Buick Riviera

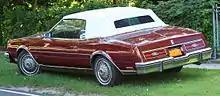
Rear view of 1984 Riviera convertible

The tamer-looking Riviera was no lighter, and its standard 455 V8 lost more power, dropping to and for standard and Stage One models respectively. Max Trac was dropped from the option list after 1974 due to a lack of buyer interest. The revised styling did not improve sales, which fell to 20,129 in 1974, although it is impossible to determine how much this was a result of the energy crisis and how much was due to the tame appearance. This generation introduced a novelty that later became federally mandated in a modified form, two high-mounted taillights above the trunk and below the rear window, which was shared on its platform twin the Toronado.